Spirou & Fantasio

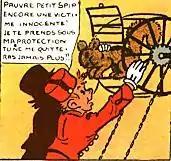
Spip's liberation, June 15, 1939

Adding to the difficulties of magazine publication that came with the outbreak of World War II, Velter joined the army effort, and his wife Blanche Dumoulin, using the pen name Davine, continued the work on the strip, with the aid of the young Belgian artist Luc Lafnet. Spirou became the property of the publisher Dupuis (atypical in France and Belgium where most comic characters are owned by their creator(s)), who bought the character from Rob-Vel in 1943, and since then the series has belonged to no specific author. The title has therefore subsequently been passed on to several different artists and writers.